Peter Nicolai Arbo

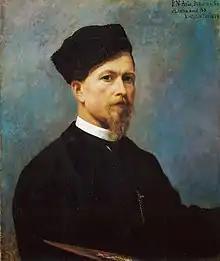
"Self-portrait", 1874

Peter Nicolai Arbo (18 June 1831 – 14 October 1892) was a Norwegian historical painter, who specialized in portraits and allegorical scenes from Norwegian history and the Norse mythology. He is most noted for "The Wild Hunt of Odin", a dramatic motif based on the Wild Hunt legend and "Valkyrie", which depicts a female figure from Norse mythology.